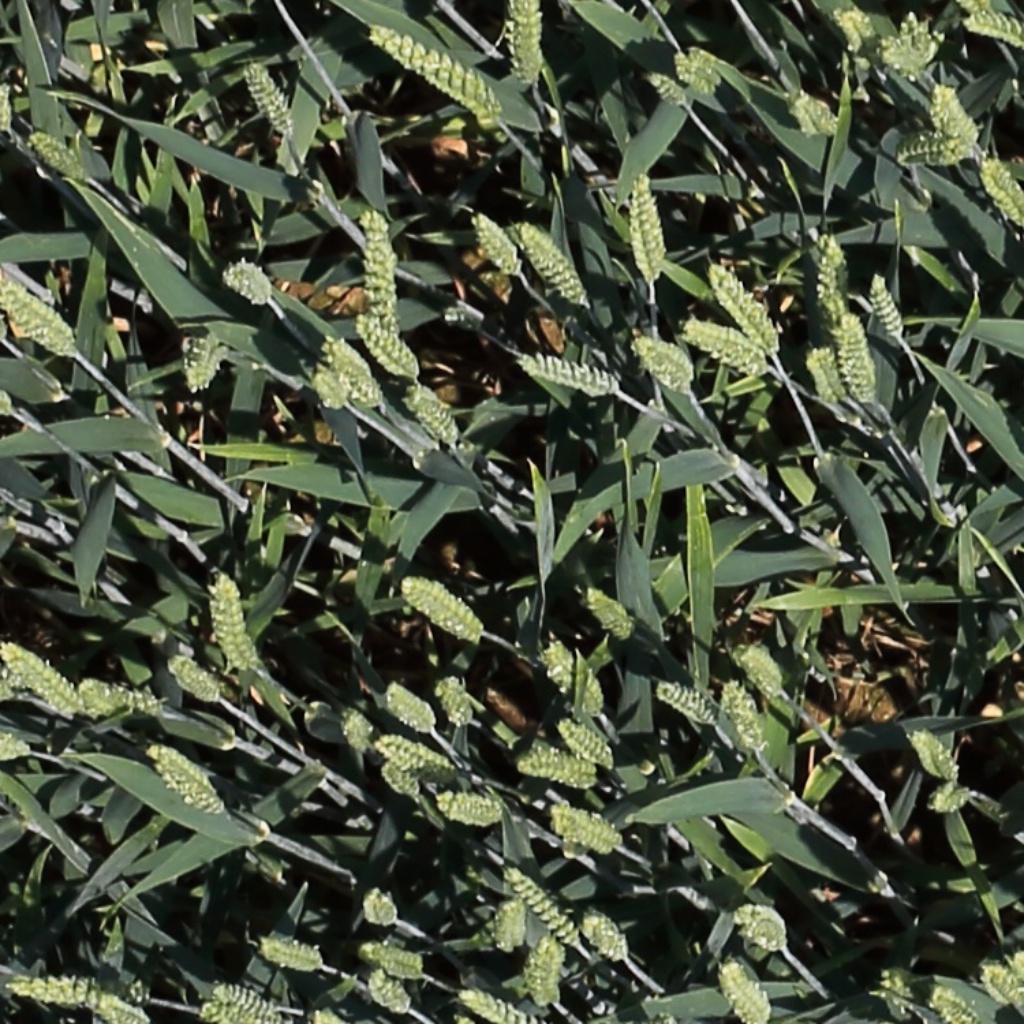
Country: Switzerland
Location: Usask
Wheat development stage: Filling